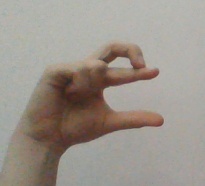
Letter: thal